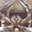
Label: cra